Theobald von Bethmann Hollweg

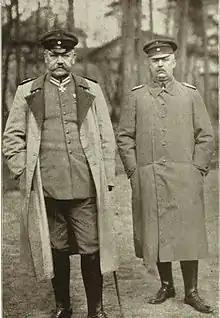
Paul von Hindenburg (left) and Erich Ludendorff

Another problem proved to be informing the people of the military situation. As early as September 1914, Chief of the General Staff Erich von Falkenhayn had called for systematic public education about the unfavorable military situation resulting from the First Battle of the Marne. On the advice of the Foreign Office, which feared unpredictable consequences abroad, and of several business associations, Bethmann Hollweg refused to allow the government to disseminate the military truth. In spite of all self-deception, he said, education could happen "only gradually through events themselves". Confidence in victory was, after all, a "moral factor of tremendous importance".